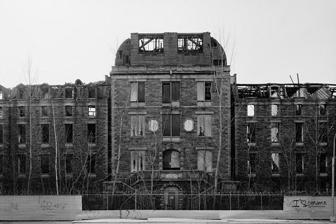
Building: City Hospital (Roosevelt Island)
Country: United States of America
Year built: 1861
United States historic place City Hospital U.S. National Register of Historic Places New York State Register of Historic Places Abandoned building in 1989 Show map of New York City Show map of New York Show map of the United States Location Roosevelt Island, Manhattan , New York City Coordinates 40°45′11″N 73°57′31″W / 40.75306°N 73.95861°W / 40.75306; -73.95861 Area less than one acre Built 1832 Architect James Renwick Jr. NRHP reference No. 72000868 NYSRHP No. 06101.002470 Significant dates Added to NRHP March 16, 1972 Designated NYSRHP June 23, 1980 City Hospital (also known as Island Hospital or Charity Hospital ) was a hospital on Roosevelt Island , Manhattan in New York City . History Originally named Penitentiary Hospital and located on what was then known as Blackwell's Island, the first hospital was built in 1832 to serve the prisoners housed at Blackwell's Penitentiary. After the hospital was destroyed by a fire in 1858, architect James Renwick Jr. designed a new building to be called City Hospital, on which prisoners completed construction in 1861. It served both inmates and New York City's poorer population. In 1870, the hospital was renamed Charity Hospital and a medical superintendent was hired after the quality of care was criticized. In 1877, Charity Hospital opened a school of nursing, the fourth such training institution in the United States. The program of education for nurses encompassed two to three years of training in the care of patients and general hospital cleanliness. At Charity Hospital, nurses treated patients, assisted surgeons, weighed and cared for newborns, and took cooking classes. In 1916, Dr. Orrin Sage Wightman, an internist at the hospital, took a series of photographs of student nurses, which are housed at the New-York Historical Society . The city changed the name of the island to Welfare Island in 1921 to reflect the mission of the institutions located there. Abandonment The prison closed in 1935, and the hospital was closed in 1957, when operations for Charity Hospital and Smallpox Hospital were moved to Elmhurst Hospital Center in Queens . The building, designed in the Second Empire style, was added to the National Register of Historic Places in 1972. The next year, Welfare Island was renamed Roosevelt Island in honor of Franklin D. Roosevelt . By 1986, the hospital was being considered for demolition because its condition had deteriorated so much. The hospital was demolished in 1994. Stones salvaged from the structure were used in paths in the Franklin D. Roosevelt Four Freedoms Park , which was constructed on the southern tip of the island. References